Daniel Sjölin

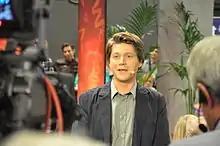
Daniel Sjölin broadcasting live from the Gothenburg Book Fair in 2011.

Daniel Sjölin (born 1977 in Bålsta, Håbo Municipality), is a Swedish novelist and television presenter.